Atomic Habits

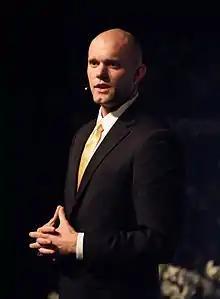

"Atomic Habits" was first published by Avery Publishing (an imprint of the Penguin Group) on October 16, 2018. The book was reissued in 2023 with a new cover design by George Griffiths, which won the Penguin Cover Design Award in 2024 for books in the adult non-fiction category.